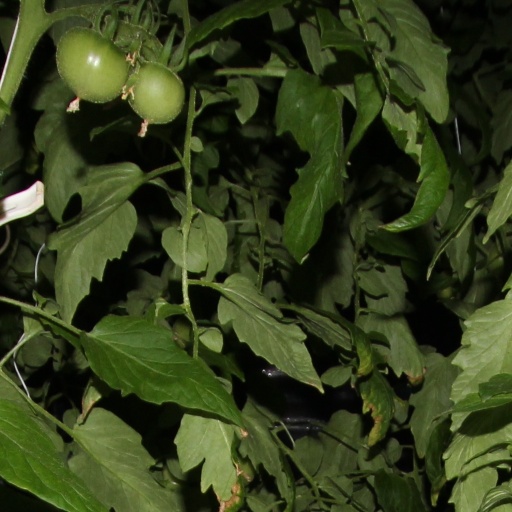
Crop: tomato